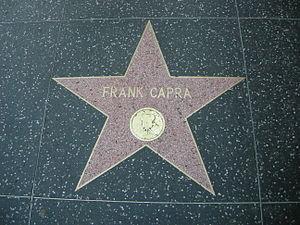
Francesco Rosario Capra, dit Frank Russell Capra, Frank R. Capra ou plus simplement Frank Capra, est un réalisateur, scénariste et producteur américain d'origine italienne, né le 18 mai 1897 à Bisacquino et mort le 3 septembre 1991 à La Quinta.